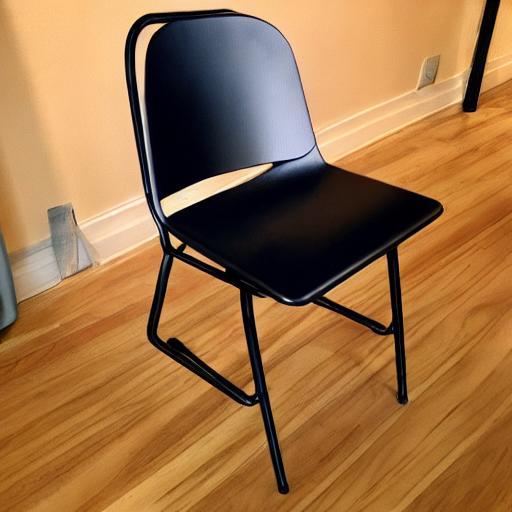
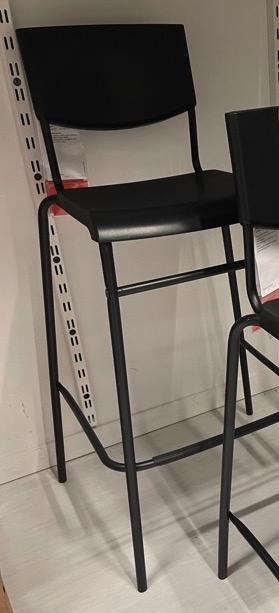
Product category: stool
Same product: no